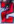
Number: 2